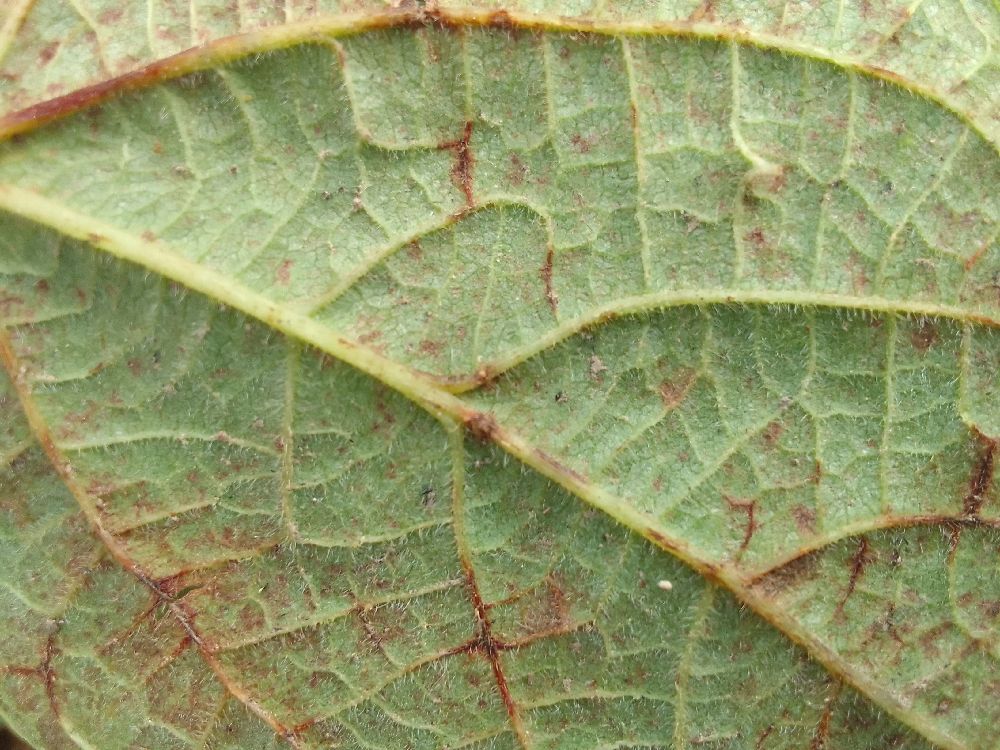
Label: anthracnose